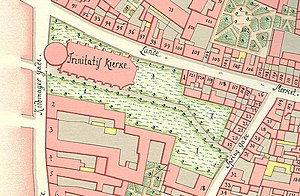
Trinitatis Kirke (København) / Historie / Kirken før branden
Geddes kort fra 1757.
Trinitatis Kirke ligger på Landemærket, ud mod Købmagergade, over for Regensen, i Københavns centrum. Kirken er en del af det såkaldte Trinitatis kirkekompleks, som ud over kirken omfatter det tidligere universitetsbibliotek, nu udstillingslokale, på en etage over kirken, samt det astronomiske observatorium Rundetårn. Denne artikel handler primært om kirken.